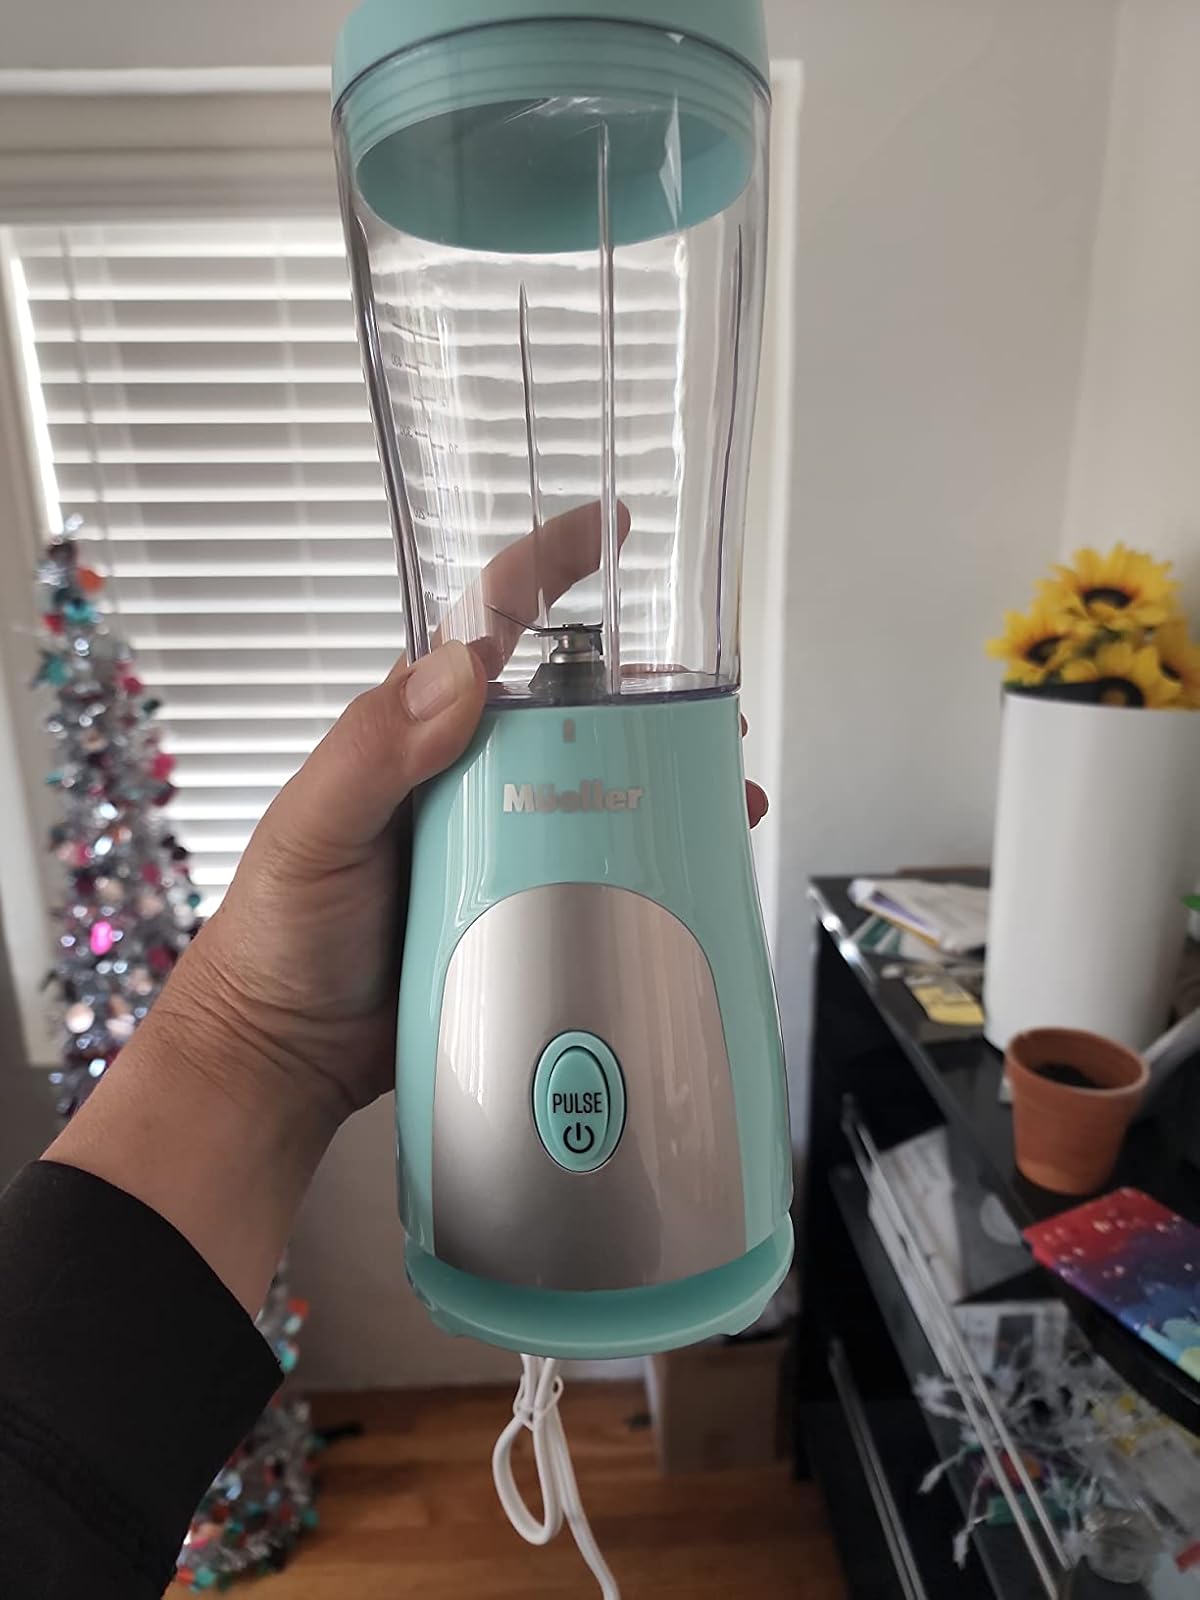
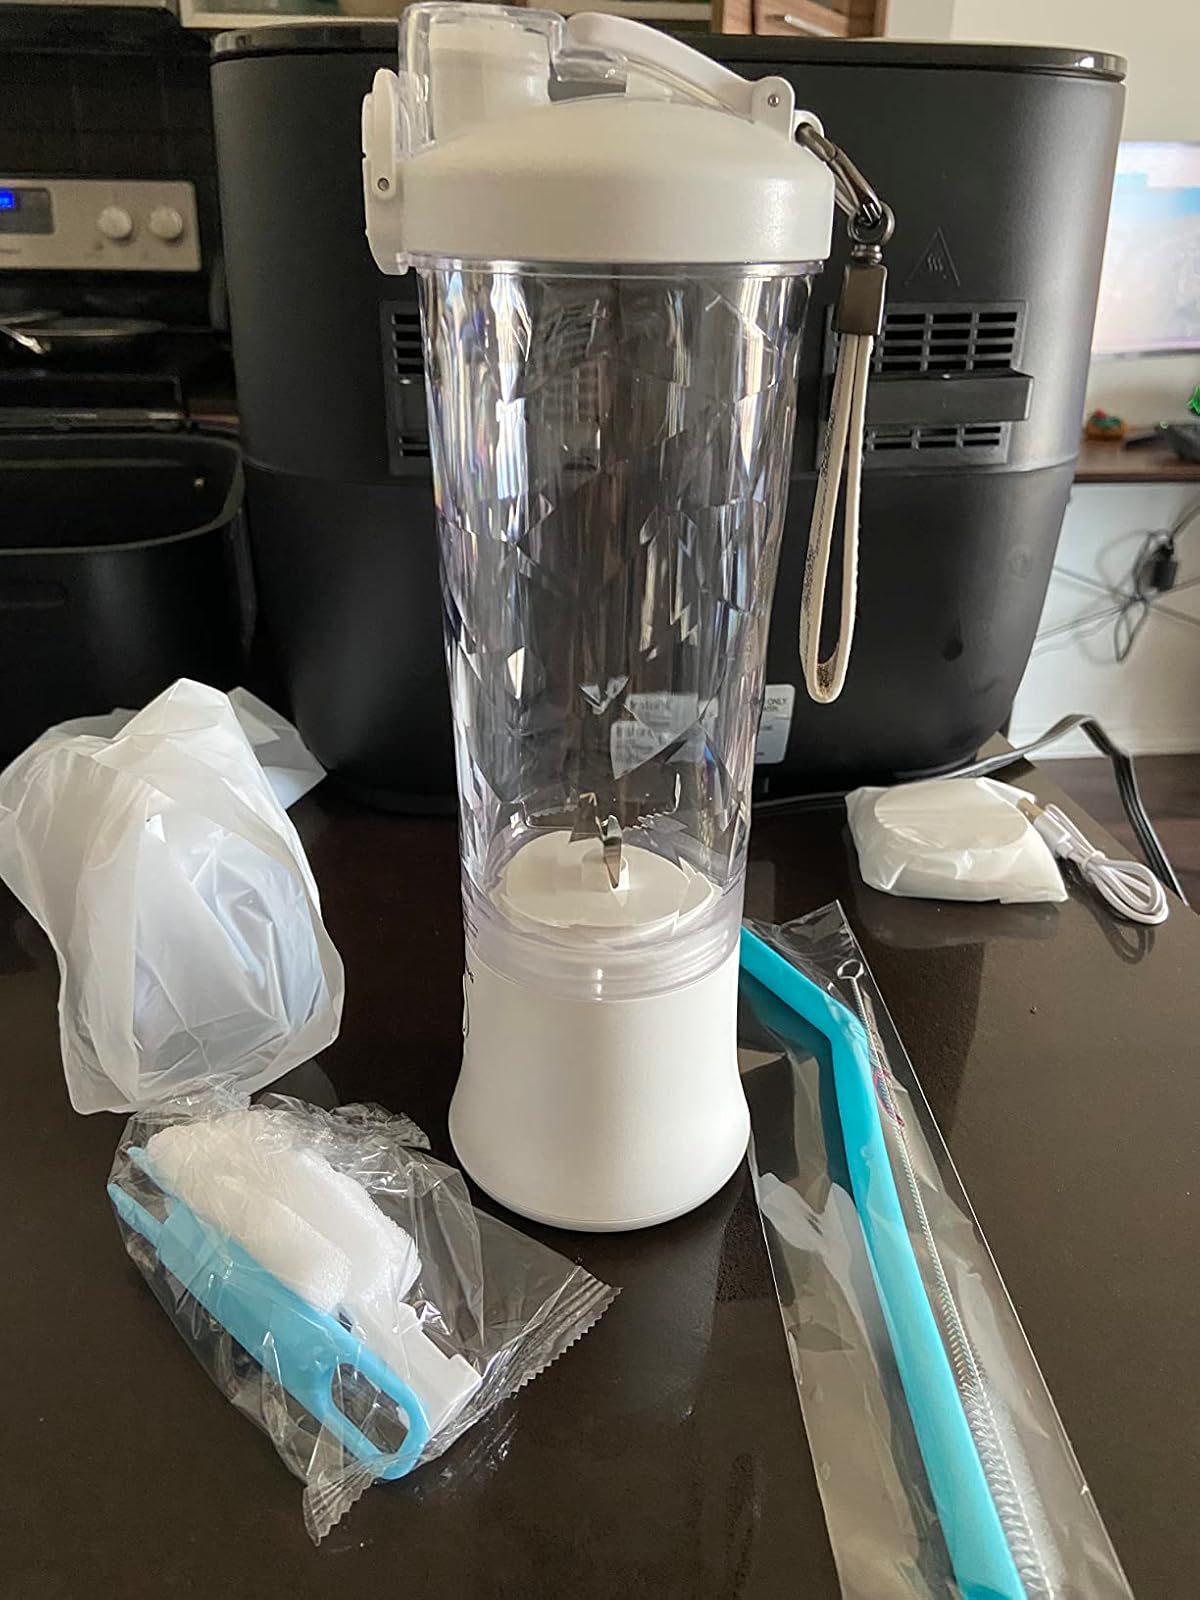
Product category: items_blender
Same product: no